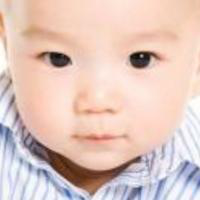
Age group: age 01-10